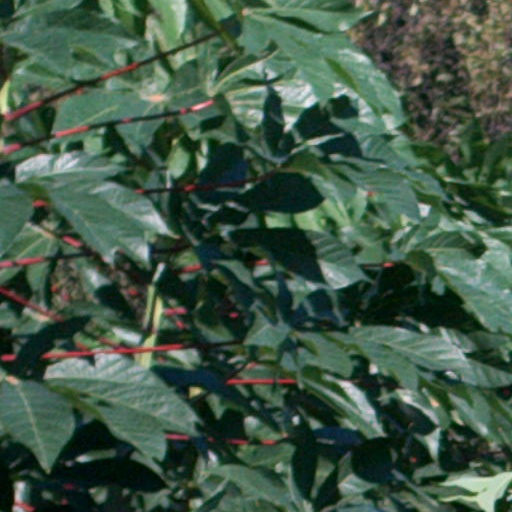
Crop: cassava